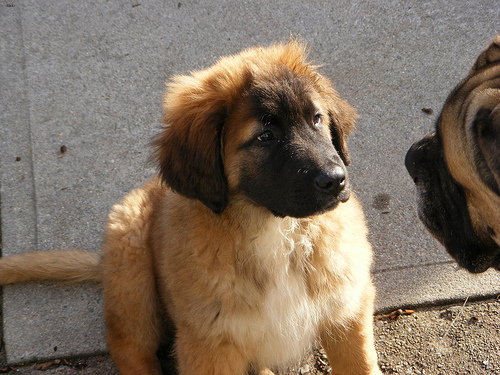
Breed: leonberger